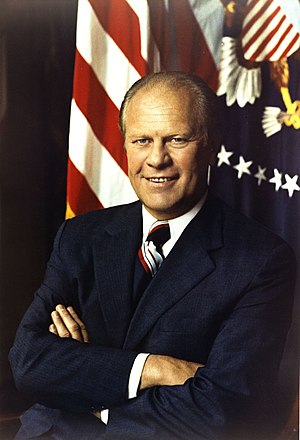
Gerald Ford
Gerald Rudolph Ford var USA's 38. præsident.